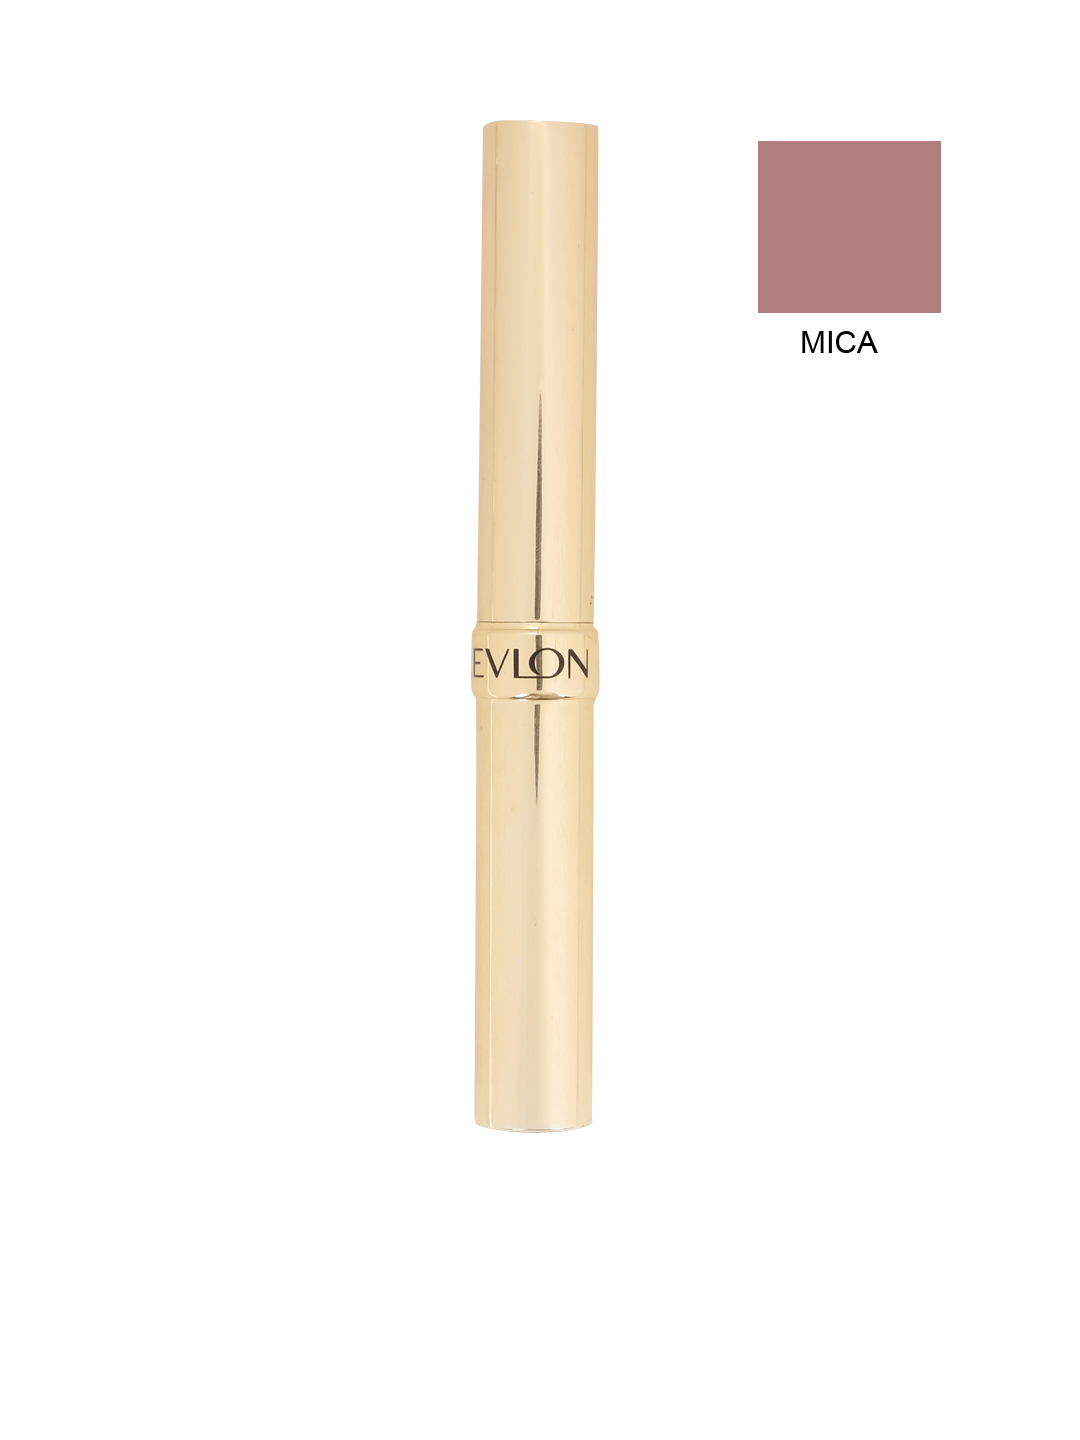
Revlon Moisture Stay Mica Lipstick 15
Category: Personal Care / Lips / Lipstick
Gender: Women
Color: Pink
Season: Spring 2017
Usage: Casual